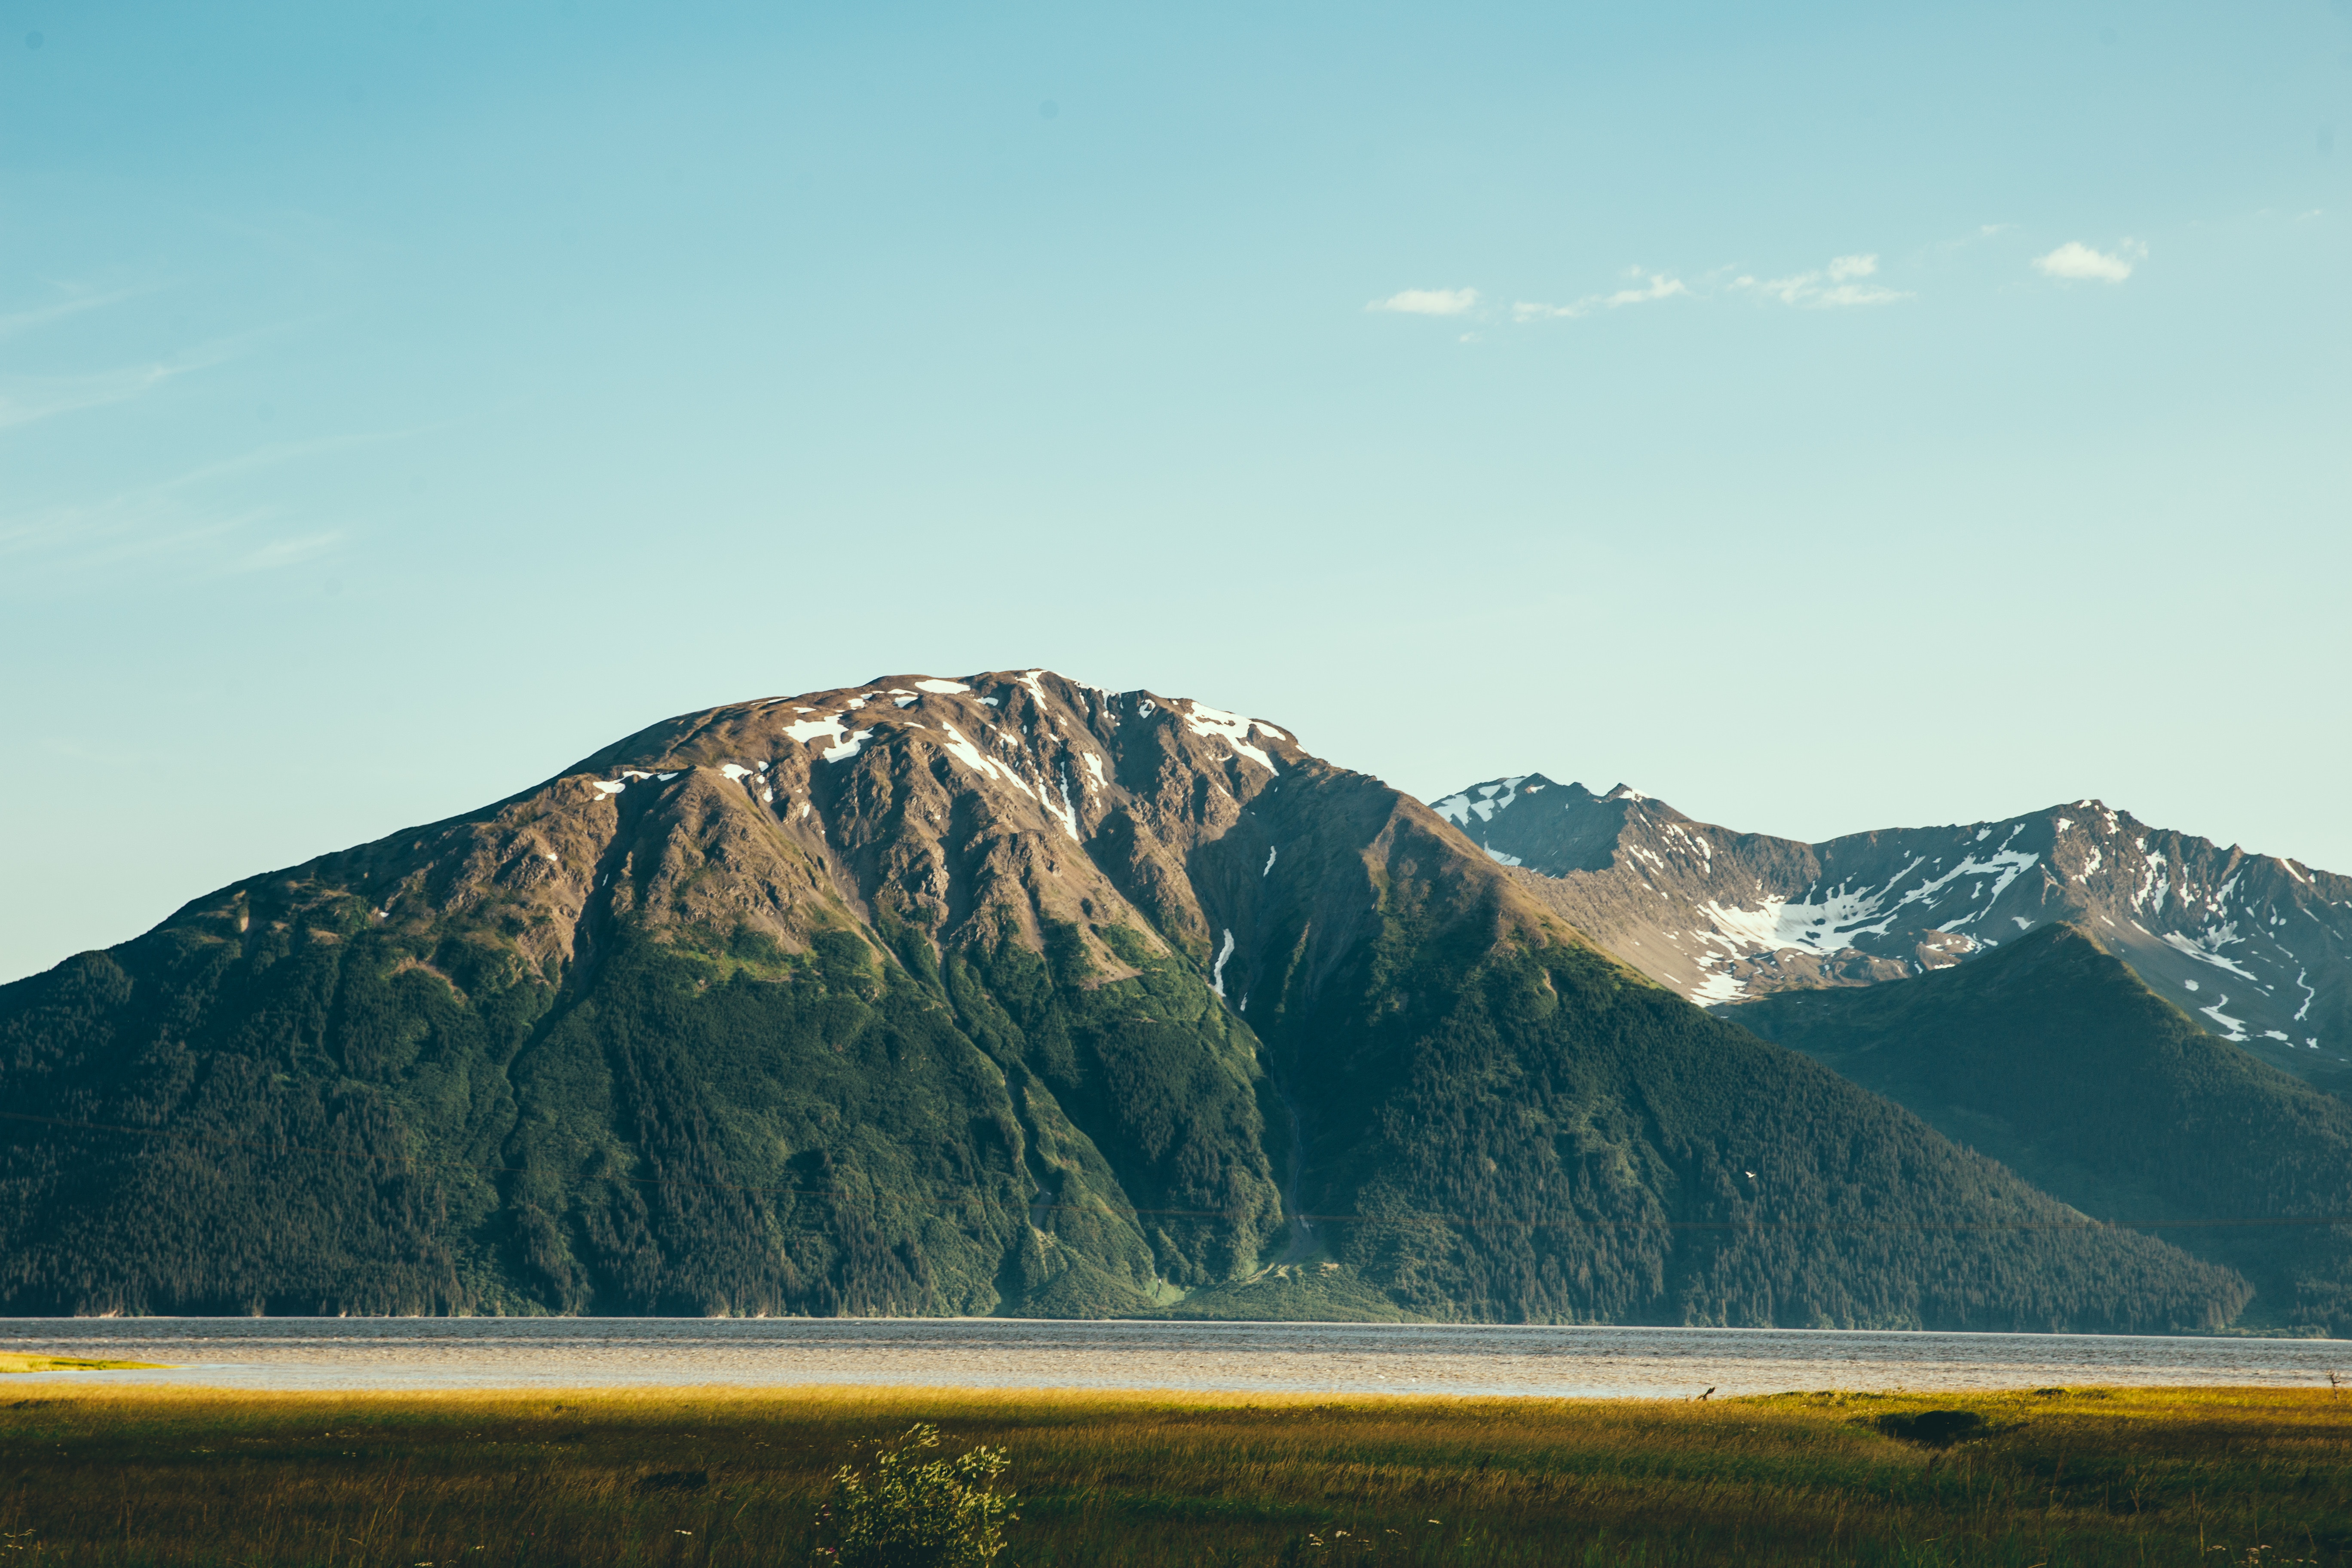
landscape, tree, horizon, wilderness, mountain, cloud, sky, hill, mountain range, fjord, highland, national park, ridge, massif, plateau, escarpment, fell, elevation, tundra, mountainous landforms, glacial landform, ecoregion, mount scenery